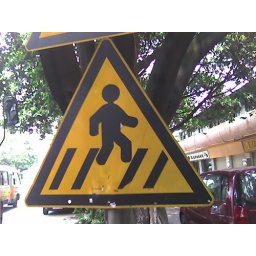
People in China can cross a road any way they want. I don't see any need for this sign. ;-)